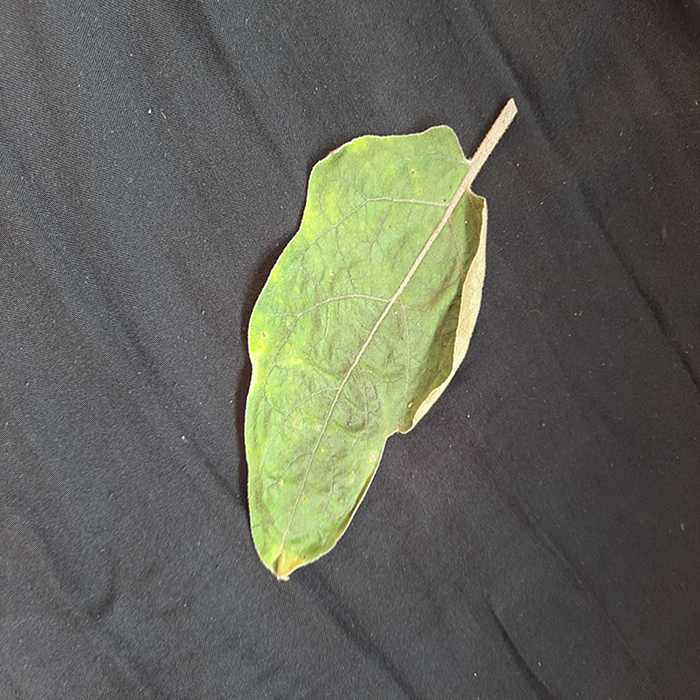
Plant: Eggplant
Label: Eggplant begomovirus